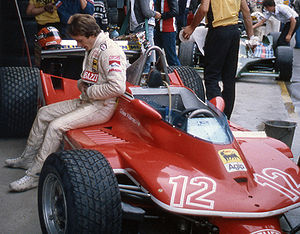
Gilles Villeneuve
Gilles Villeneuve
Joseph Gilles Henri Villeneuve var en canadisk racerkører, der kørte seks sæsoner og 68 Grand Prix'er i Formel 1. Han nåede i sin karriere at vinde seks Grand Prix'er, og sluttede yderligere syv gange på podiet for sekundære placeringer. Den 8. maj 1982 blev Villeneuve dræbt i en ulykke under kvalifikationen til det belgiske Grand Prix.